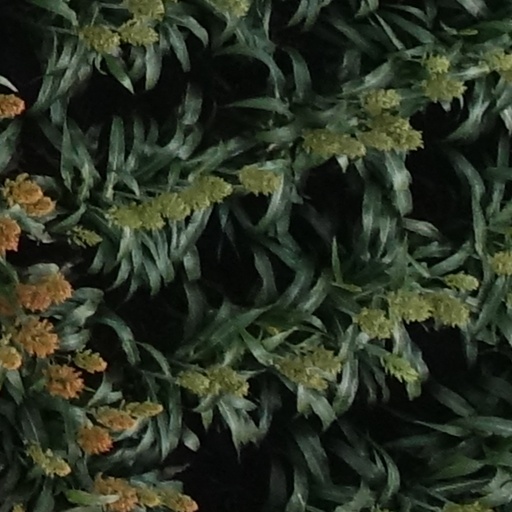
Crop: sorghum